Pannaiyarum Padminiyum

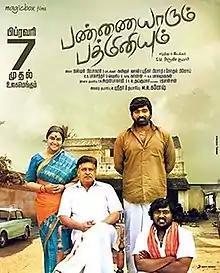
Theatrical release poster

Pannaiyarum Padminiyum is a 2014 Indian Tamil-language comedy drama film written and directed by S. U. Arun Kumar, adapted from his eponymous short film. It stars Vijay Sethupathi, Jayaprakash, Thulasi and Aishwarya Rajesh, with Bala Saravanan, Neelima Rani, and Mahadevan in supporting roles. Sneha and Attakathi Dinesh appear in brief roles. The film revolves around an ageing landlord and his love for his vintage car Premier Padmini.